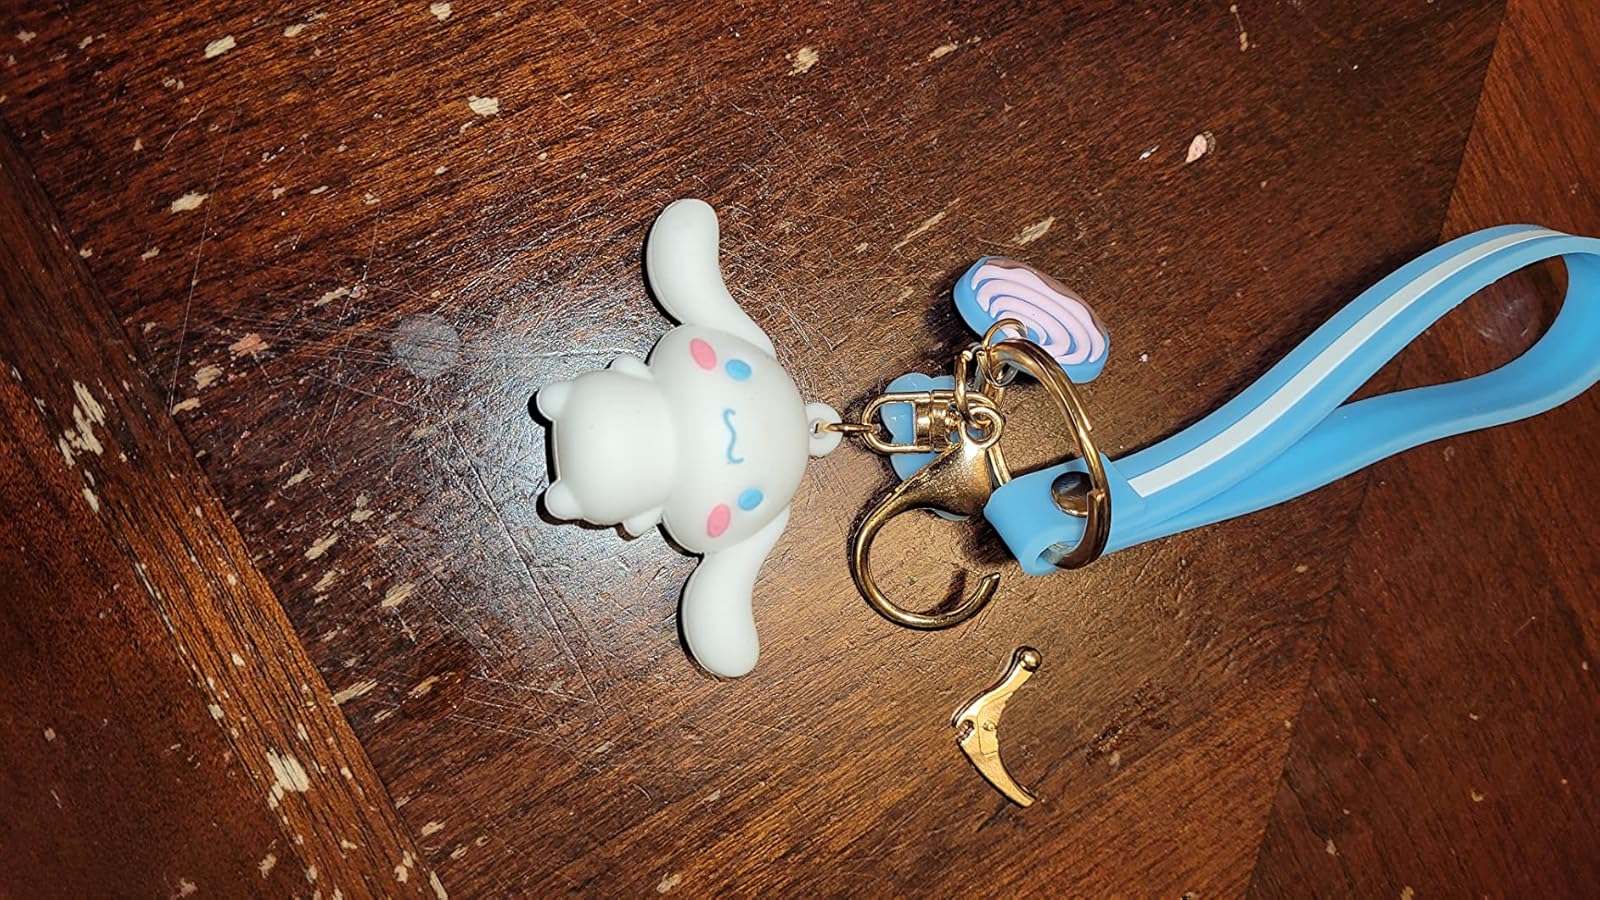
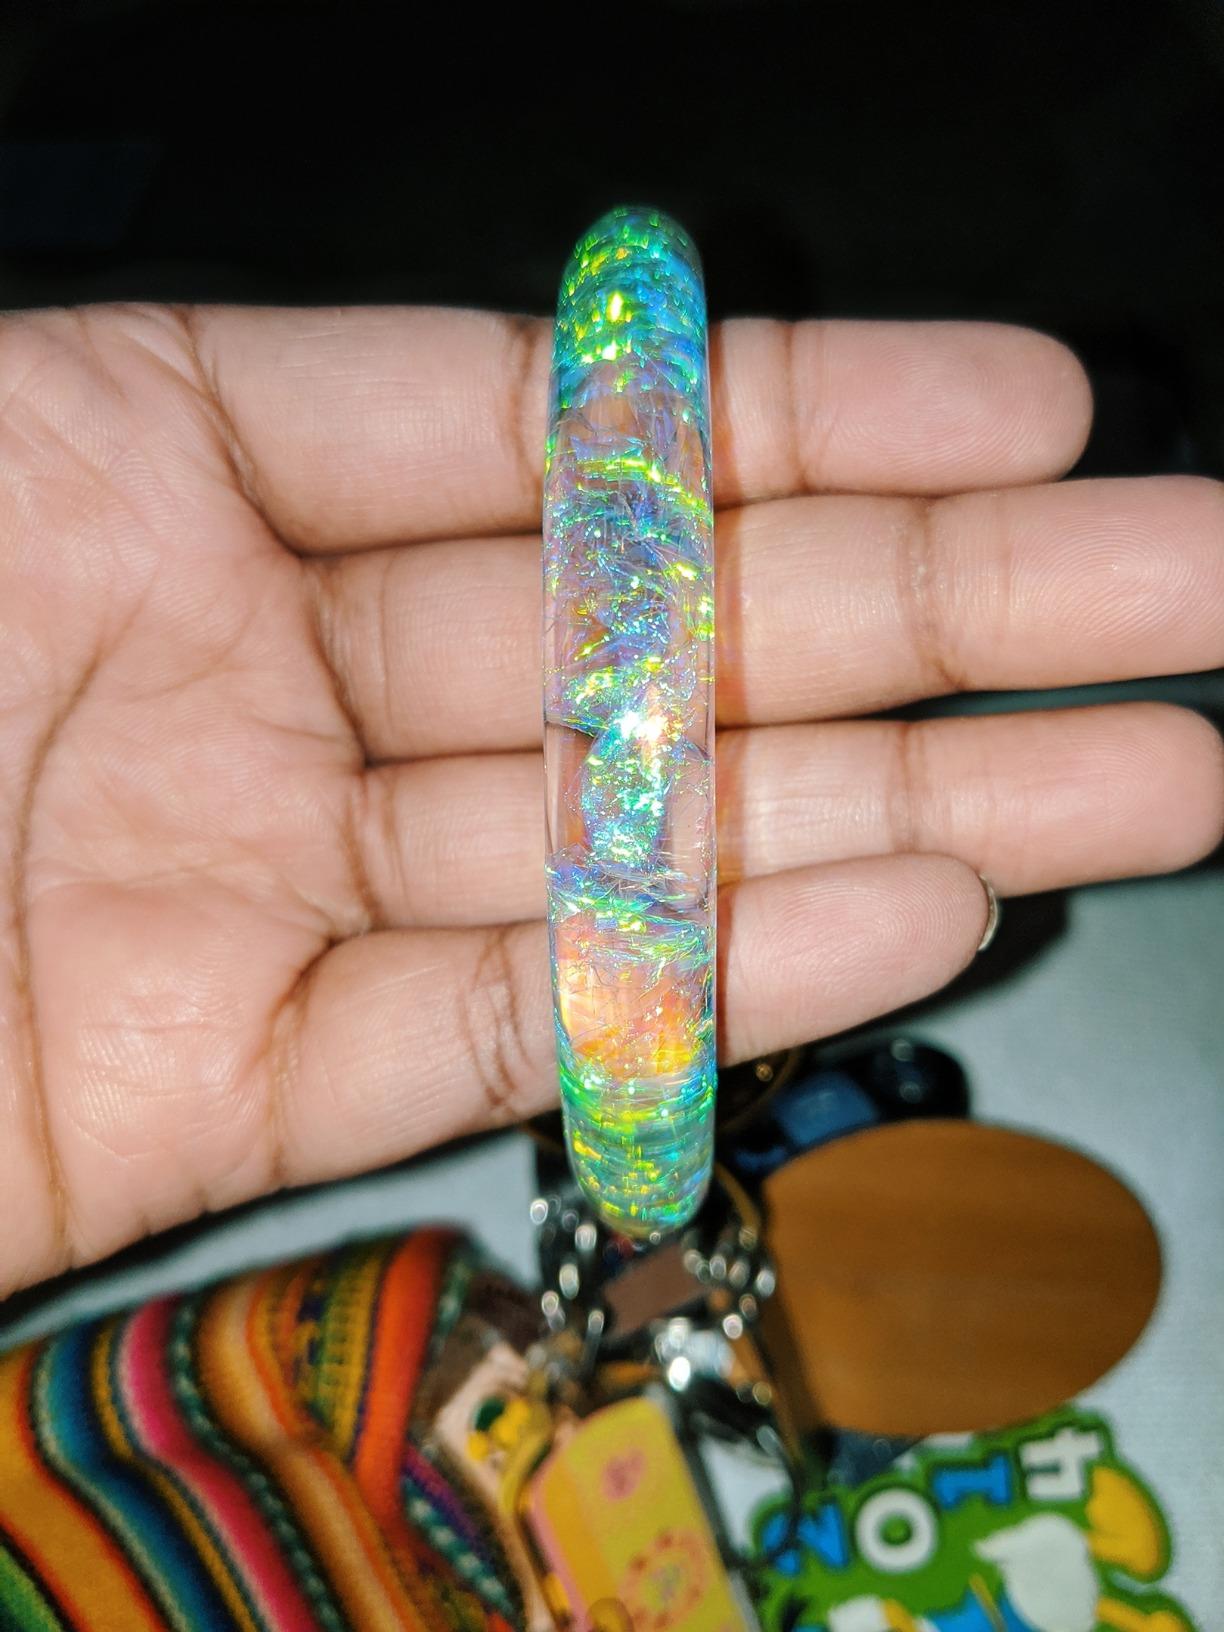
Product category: accessories_keychain
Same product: no